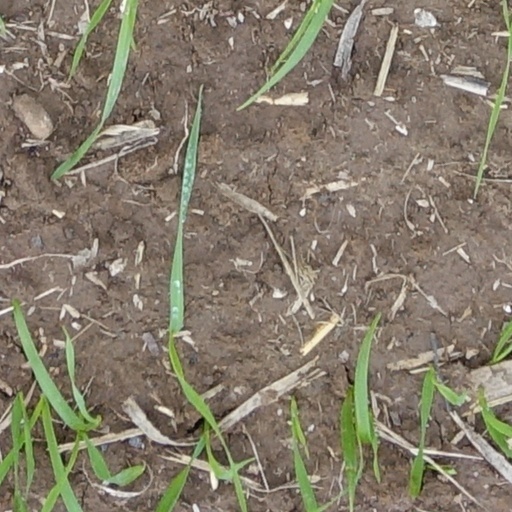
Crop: wheat